Listed buildings in Runcorn (rural area)

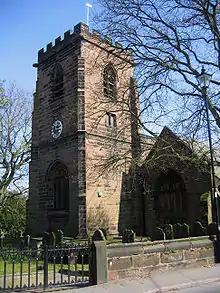
A square castellated tower viewed from one corner, with its front, incorporating a clock and an arched entrance, in shadow. The main church building, about half the height of the tower, is to the right and is connected to the tower.

Runcorn is an industrial town in the borough of Halton, Cheshire, England. This list contains the 27 buildings that are recorded in the National Heritage List for England as designated listed buildings in the part of the borough lying to the south of the River Mersey outside the urban area of Runcorn. The area covered includes the villages of Clifton, Daresbury, Preston Brook, Preston on the Hill, and Moore. Three of the buildings in the area are classified as Grade II*, and the others are at Grade II; there are no buildings in Grade I. In the United Kingdom, the term listed building refers to a building or other structure officially designated as being of special architectural, historical, or cultural significance. These buildings are in three grades: Grade I consists of buildings of outstanding architectural or historical interest; Grade II* includes particularly significant buildings of more than local interest; Grade II consists of buildings of special architectural or historical interest. Buildings in England are listed by the Secretary of State for Culture, Media and Sport on recommendations provided by English Heritage, which also determines the grading.